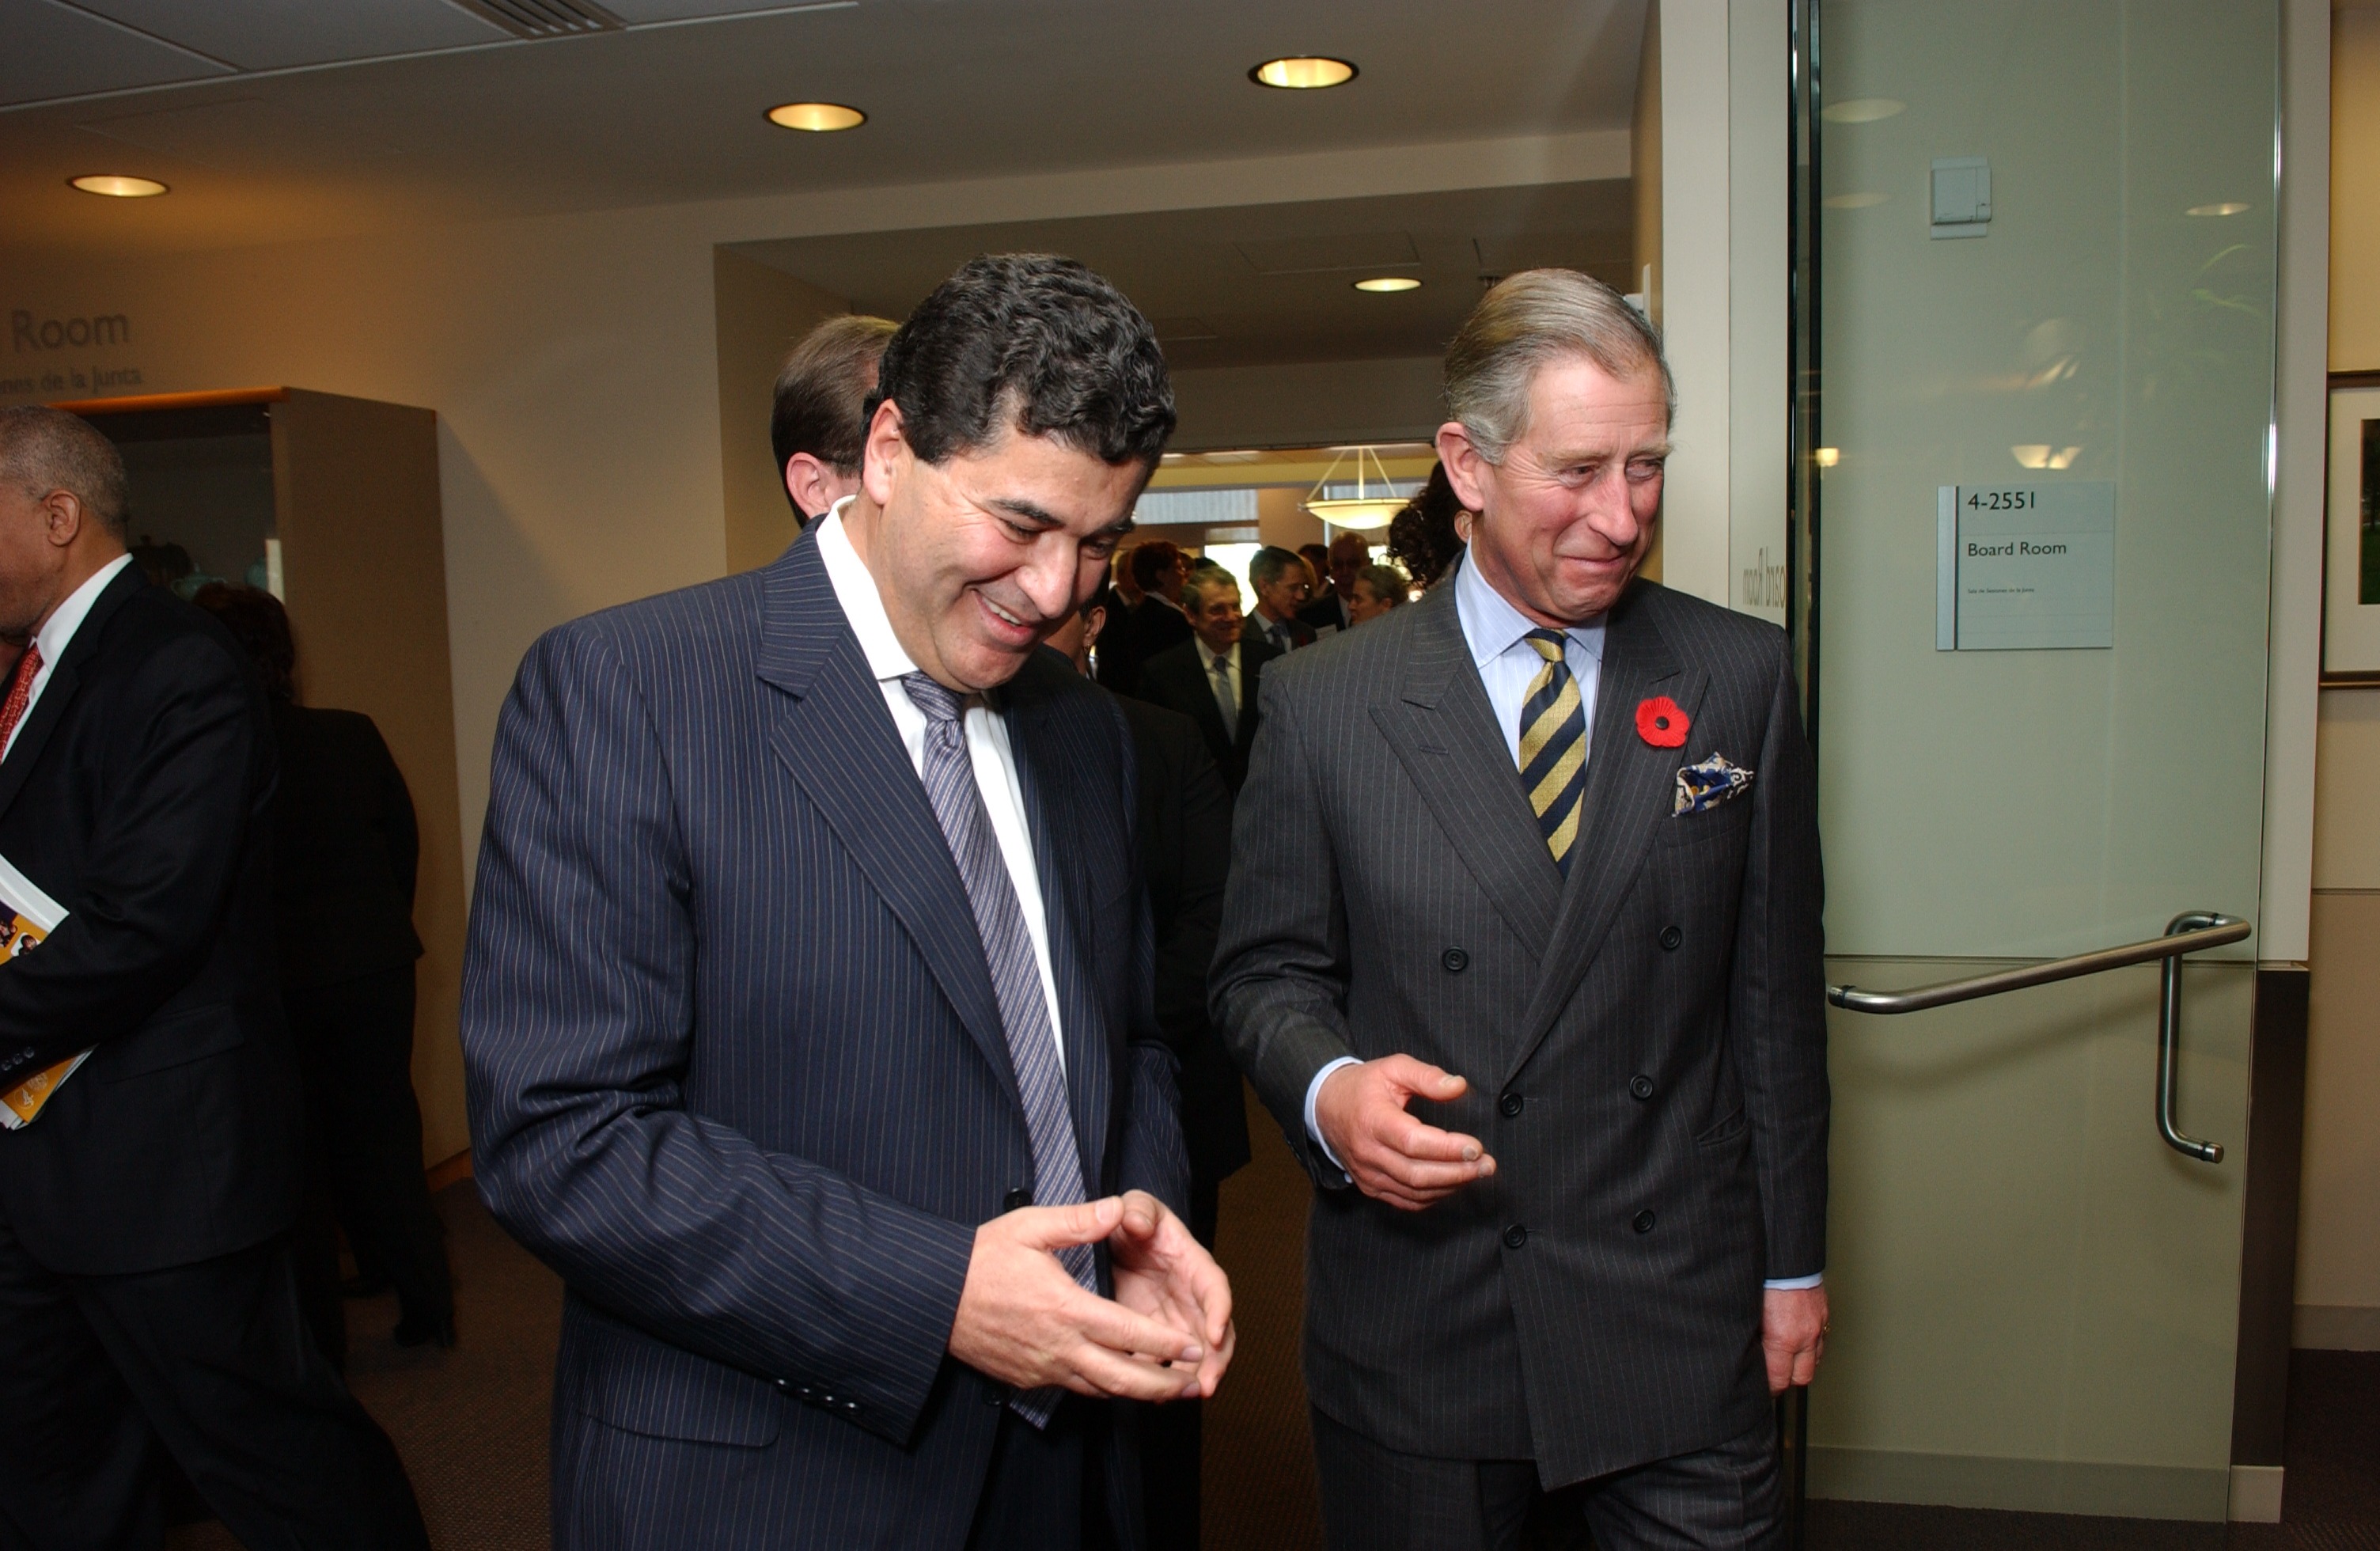
royalty, famous, charles, celebrity, washington dc, known, academic conference, prince of wales